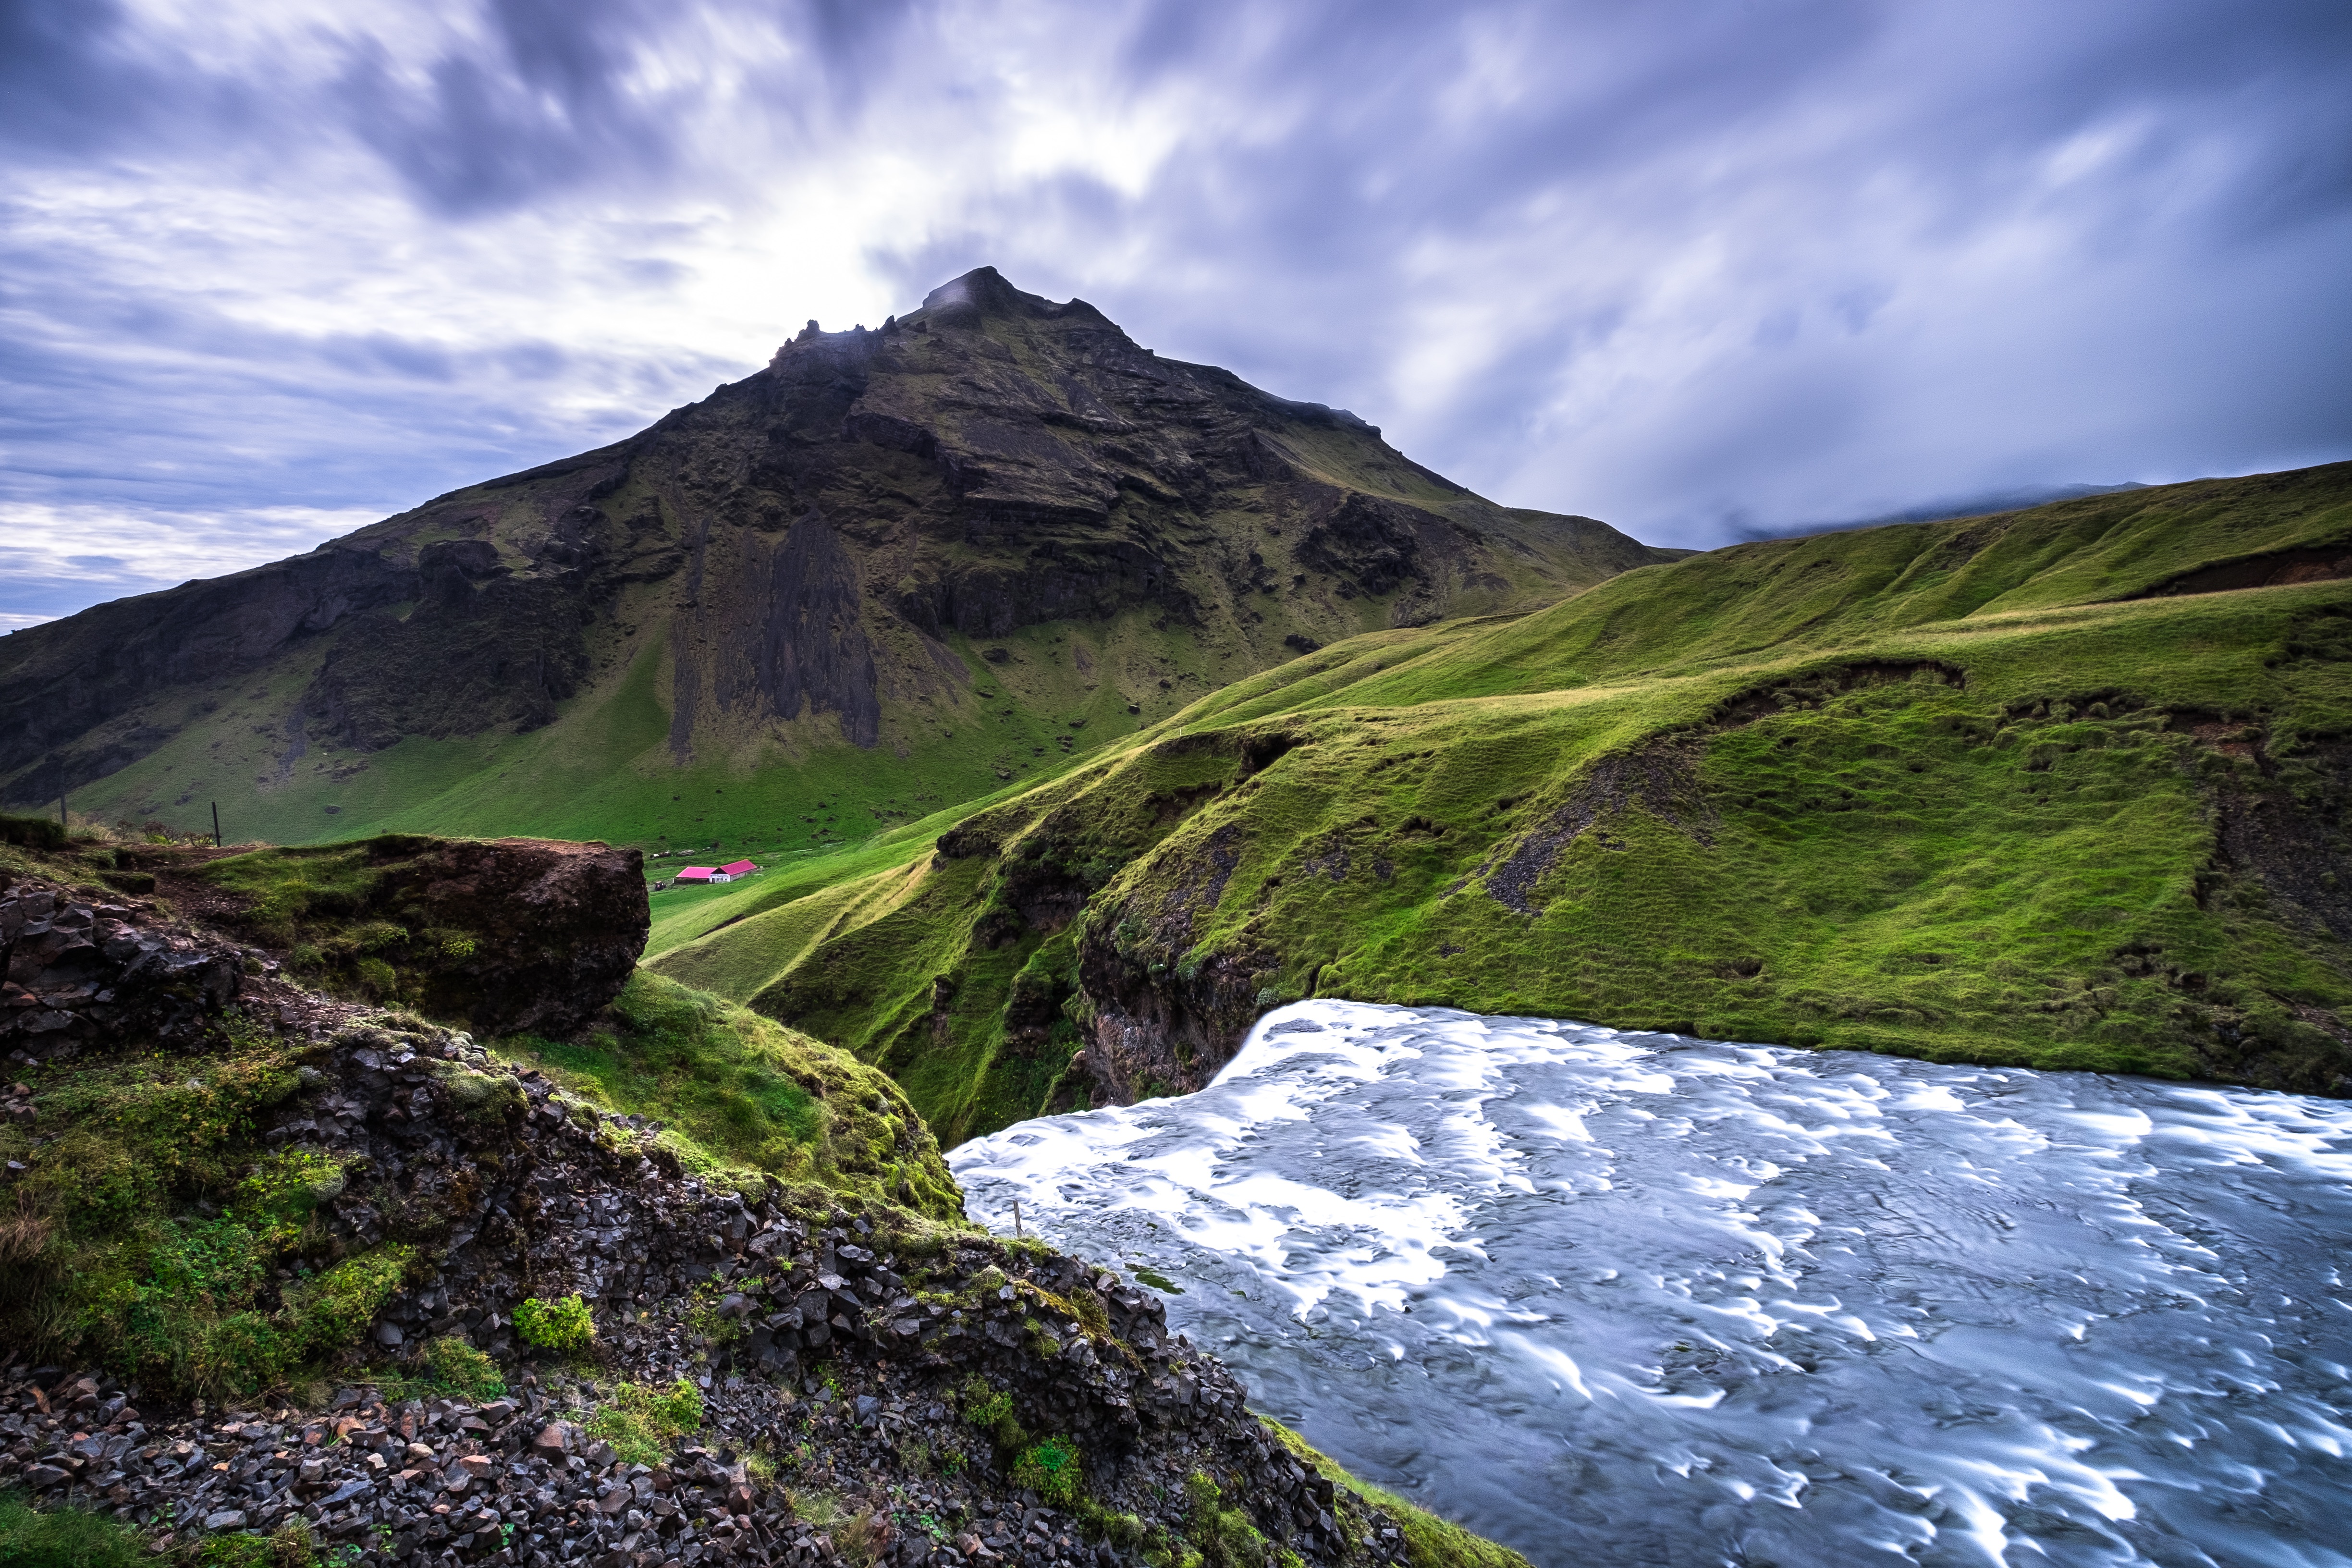
landscape, sea, coast, nature, rock, wilderness, mountain, cloud, hill, lake, valley, mountain range, fjord, highland, terrain, ridge, alps, plateau, fell, loch, water feature, landform, mountain pass, geographical feature, mountainous landforms, glacial landform